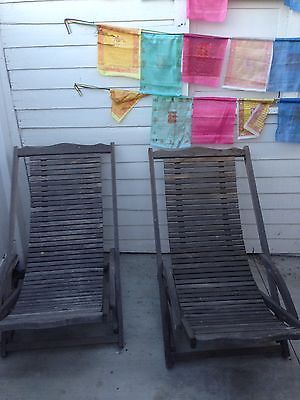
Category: chair